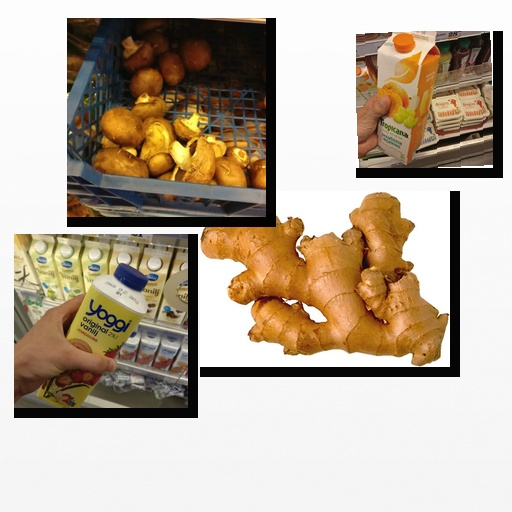
Food items: mandarin_juice, ginger, mushroom, strawberry_yoghurt